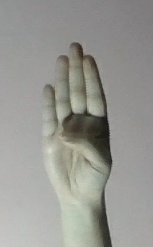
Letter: kaaf